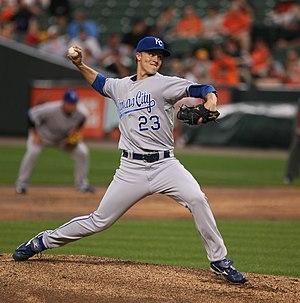
Donald Zackary Greinke dit Zack Greinke, un joueur américain de Baseball. Italiano: Il giocatore di baseball Zack Greinke, dei Kansas City Royals, mentre effettua un lancio"
Donald Zackary Greinke est un lanceur droitier des Astros de Houston de la Ligue majeure de baseball.
La Saison 2009 des Royals de Kansas City est la 41ᵉ saison en ligue majeure pour cette franchise.